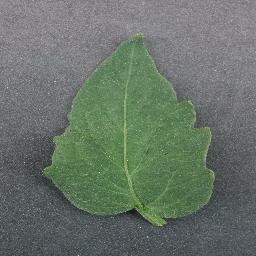
Label: Tomato___healthy